Brian Bass

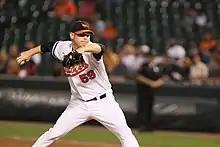
Bass with the Baltimore Orioles in 2008

Brian Michael Bass (born January 6, 1982) is an American former professional baseball pitcher and former pitching coach for the Stevenson University Mustangs in addition to offering private pitching instructions. He played for the Minnesota Twins, Baltimore Orioles, and Pittsburgh Pirates in Major League Baseball.